Glenalvon House

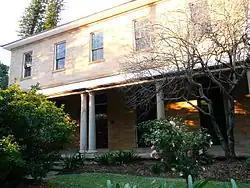
"Glenalvon", in 2009

Glenalvon House is a heritage-listed homestead located at 8 Lithgow Street, Campbelltown, New South Wales, a suburb of Sydney, Australia. It was designed and built in 1841 by Michael Byrne. It is also known as Glenalvon and "Glenalvon" and Stables. The property is owned by Department of Planning and Infrastructure, an agency of the Government of New South Wales. It was added to the New South Wales State Heritage Register on 2 April 1999.